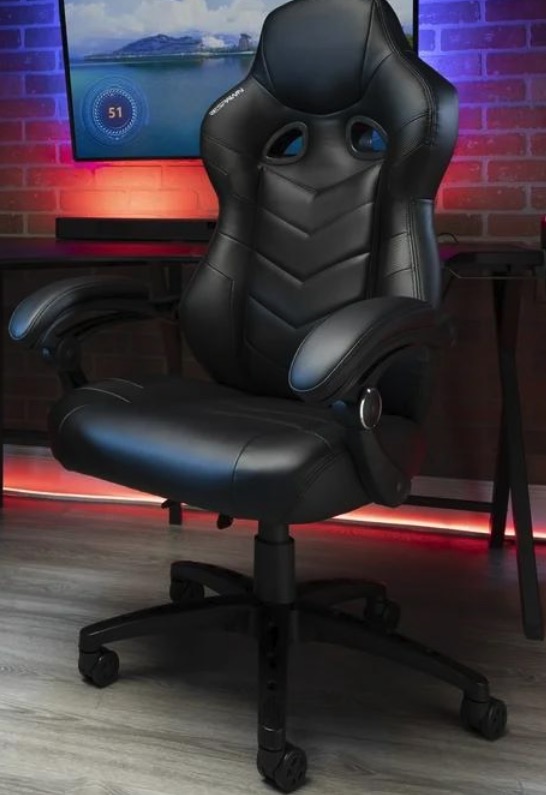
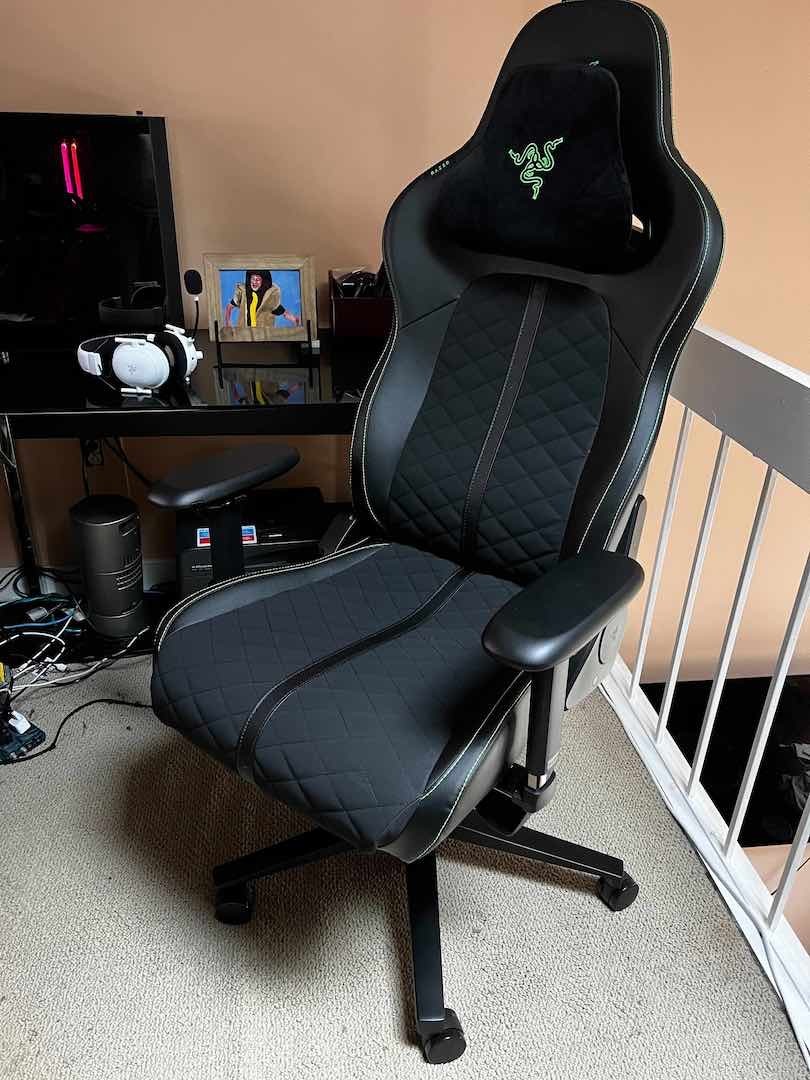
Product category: items_chair
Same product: no